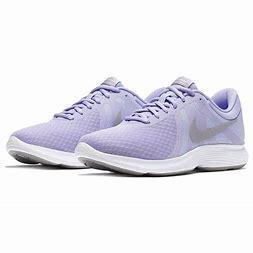
Brand: Nike
Model: Revolution 4